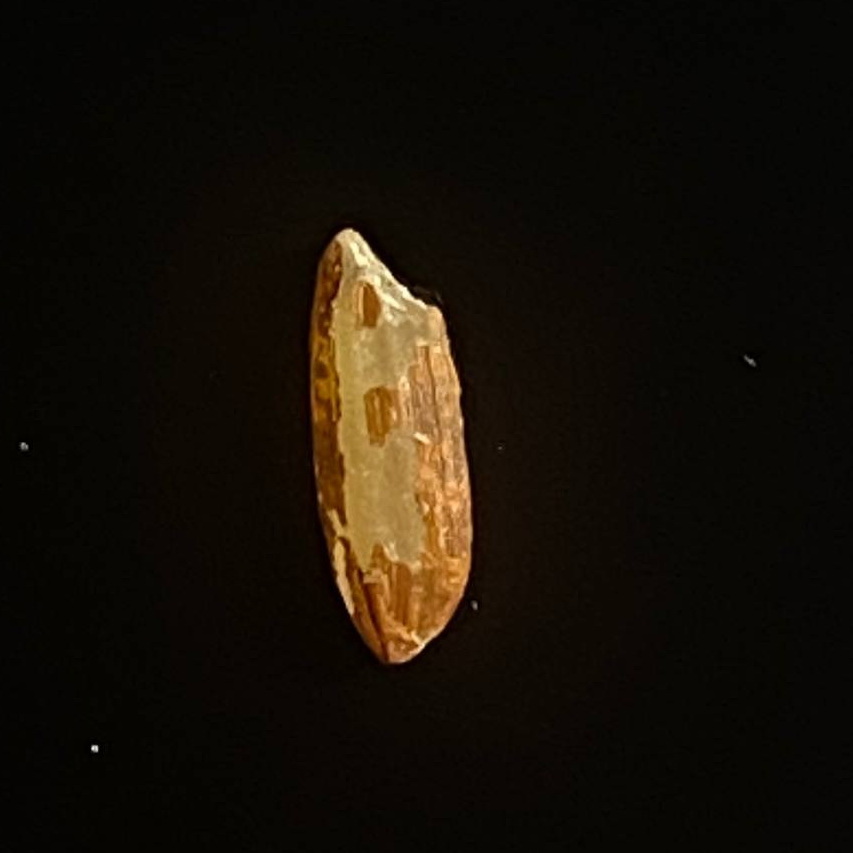
Rice variety: Ganjiya